Öræfasveit

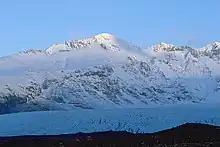
Sunrise at Öræfi on the glacier Skaftafellsjökull.

Öræfi (previously called Litlahérað , "little district") is a western region in Austur-Skaftafellssýsla, Iceland. It lies between Breiðamerkursandur and the river Skeiðará, east of the village of Kirkjubæjarklaustur and South, West and East of the Öræfajökull volcano. It has been a part of the municipality of Hornafjörður since 1998. In the Middle Ages, this region was called "Hérað" or "Litlahérað", but was deserted in the wake of the 1362 eruption of Öræfajökull and the subsequent flooding of the region. After these events, the region was simply called "Öræfi" ("wilderness/desolation").